Anne Sullivan

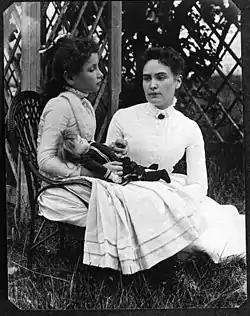
Helen Keller and Anne Sullivan vacationing at Cape Cod in July 1888

On May 3, 1905, Sullivan married Harvard University instructor and literary critic John Albert Macy (1877–1932), who had helped Keller with her publications. When she married, Sullivan was already living with Keller as her personal teacher, so Macy moved into the household of both women. However, within a few years, the marriage began to disintegrate. By 1914, they separated, though Macy is listed as living as a "lodger" with them in the 1920 U.S. Census. As the years progressed after their separation, Macy appears to have faded from her life, and the two never officially divorced. Macy died in 1932 of a heart attack. Sullivan never remarried.